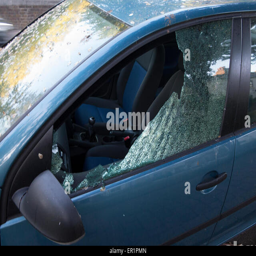
the aftermath of thieves breaking into a car